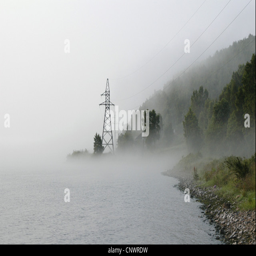
morning for over river near its source